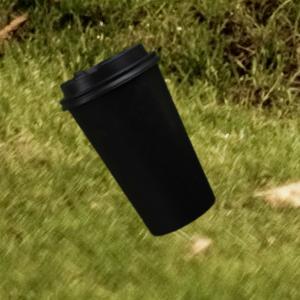
Label: cups